Johnny Crawford

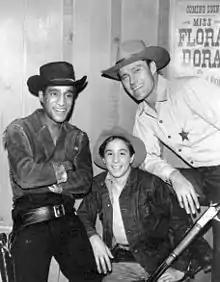
With Sammy Davis Jr. and Chuck Connors in 1962

"The Resurrection of Broncho Billy" was a student film Crawford agreed to do as a favor to his close friend, producer John Longenecker. It won the 1970 Academy Award for Best Live Action Short Film. Unfortunately, "The Naked Ape", a partially animated 1973 feature film starring Crawford and Victoria Principal, produced by Hugh Hefner, was a failure which served neither of the stars' careers.